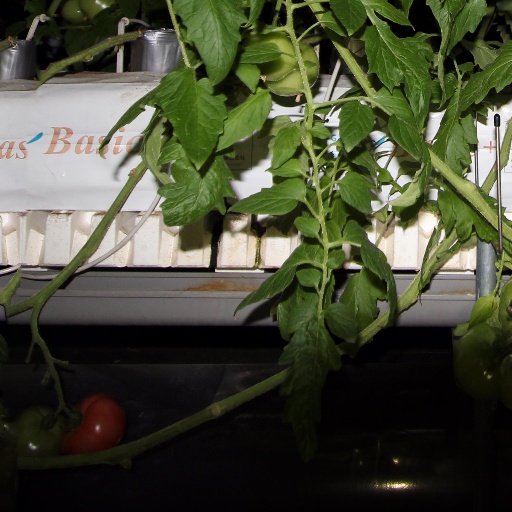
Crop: tomato